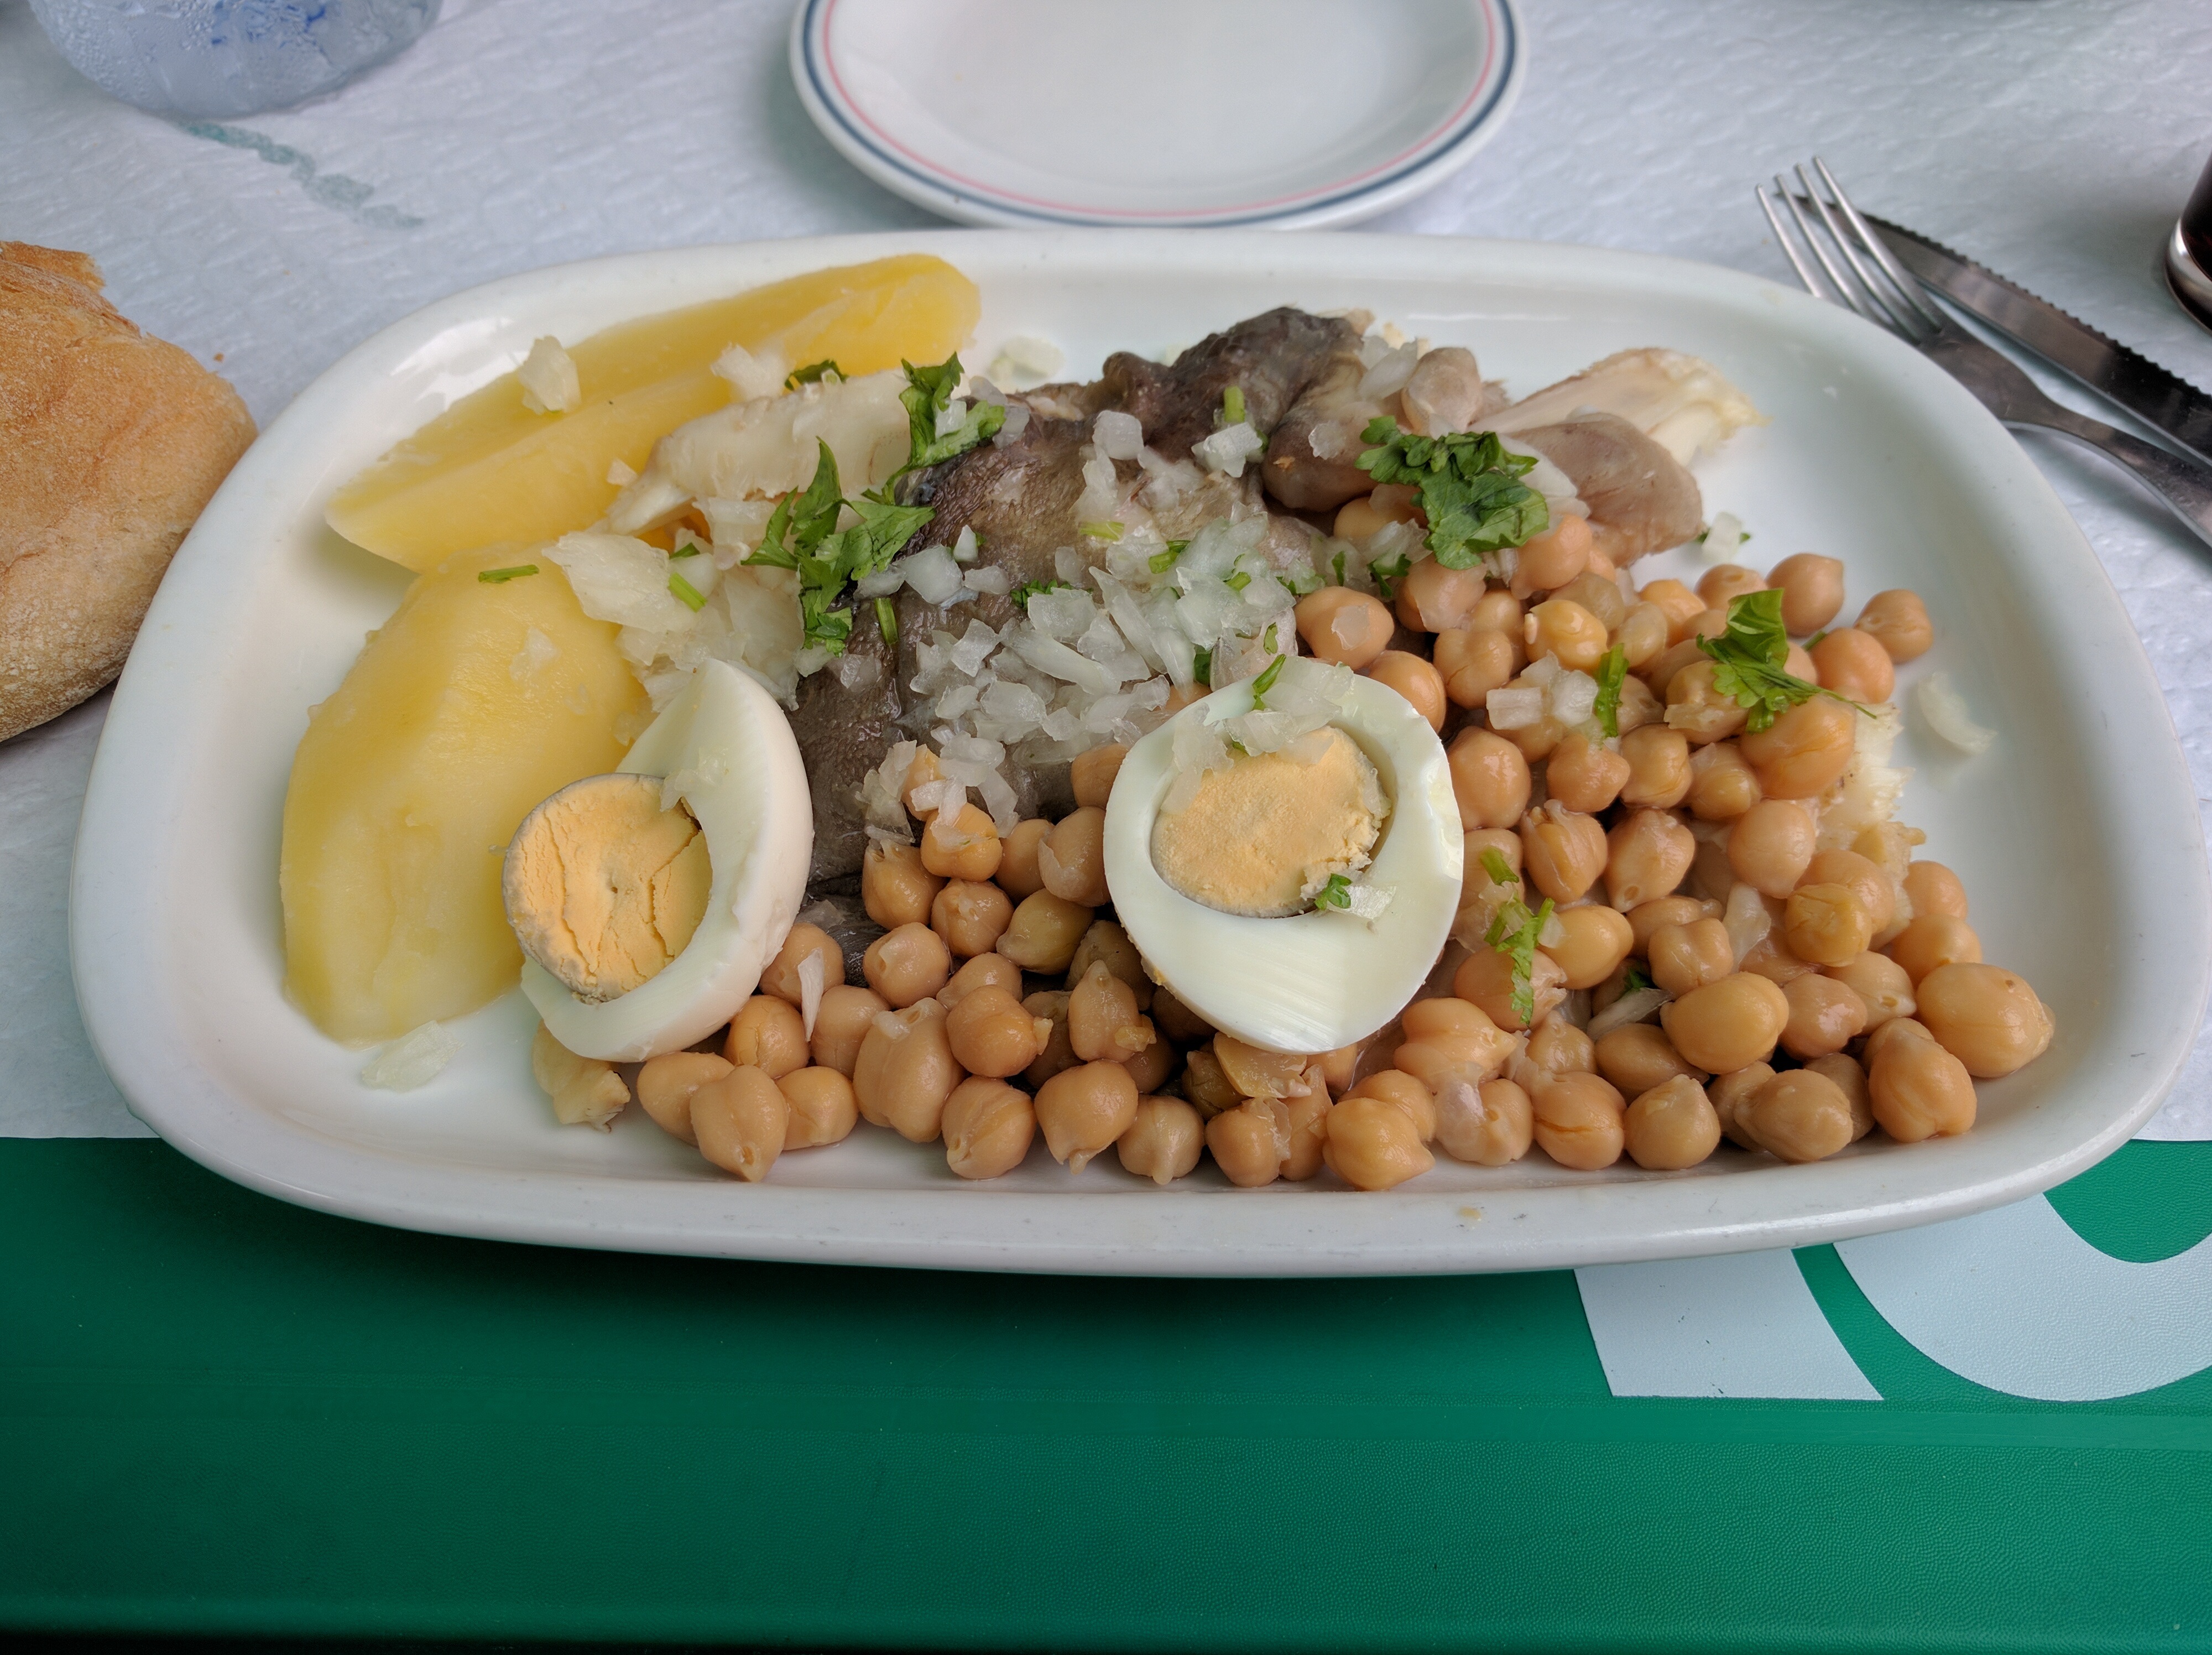
fruit, dish, meal, food, produce, vegetable, breakfast, cuisine, potato, egg, chickpeas, flowering plant, land plant